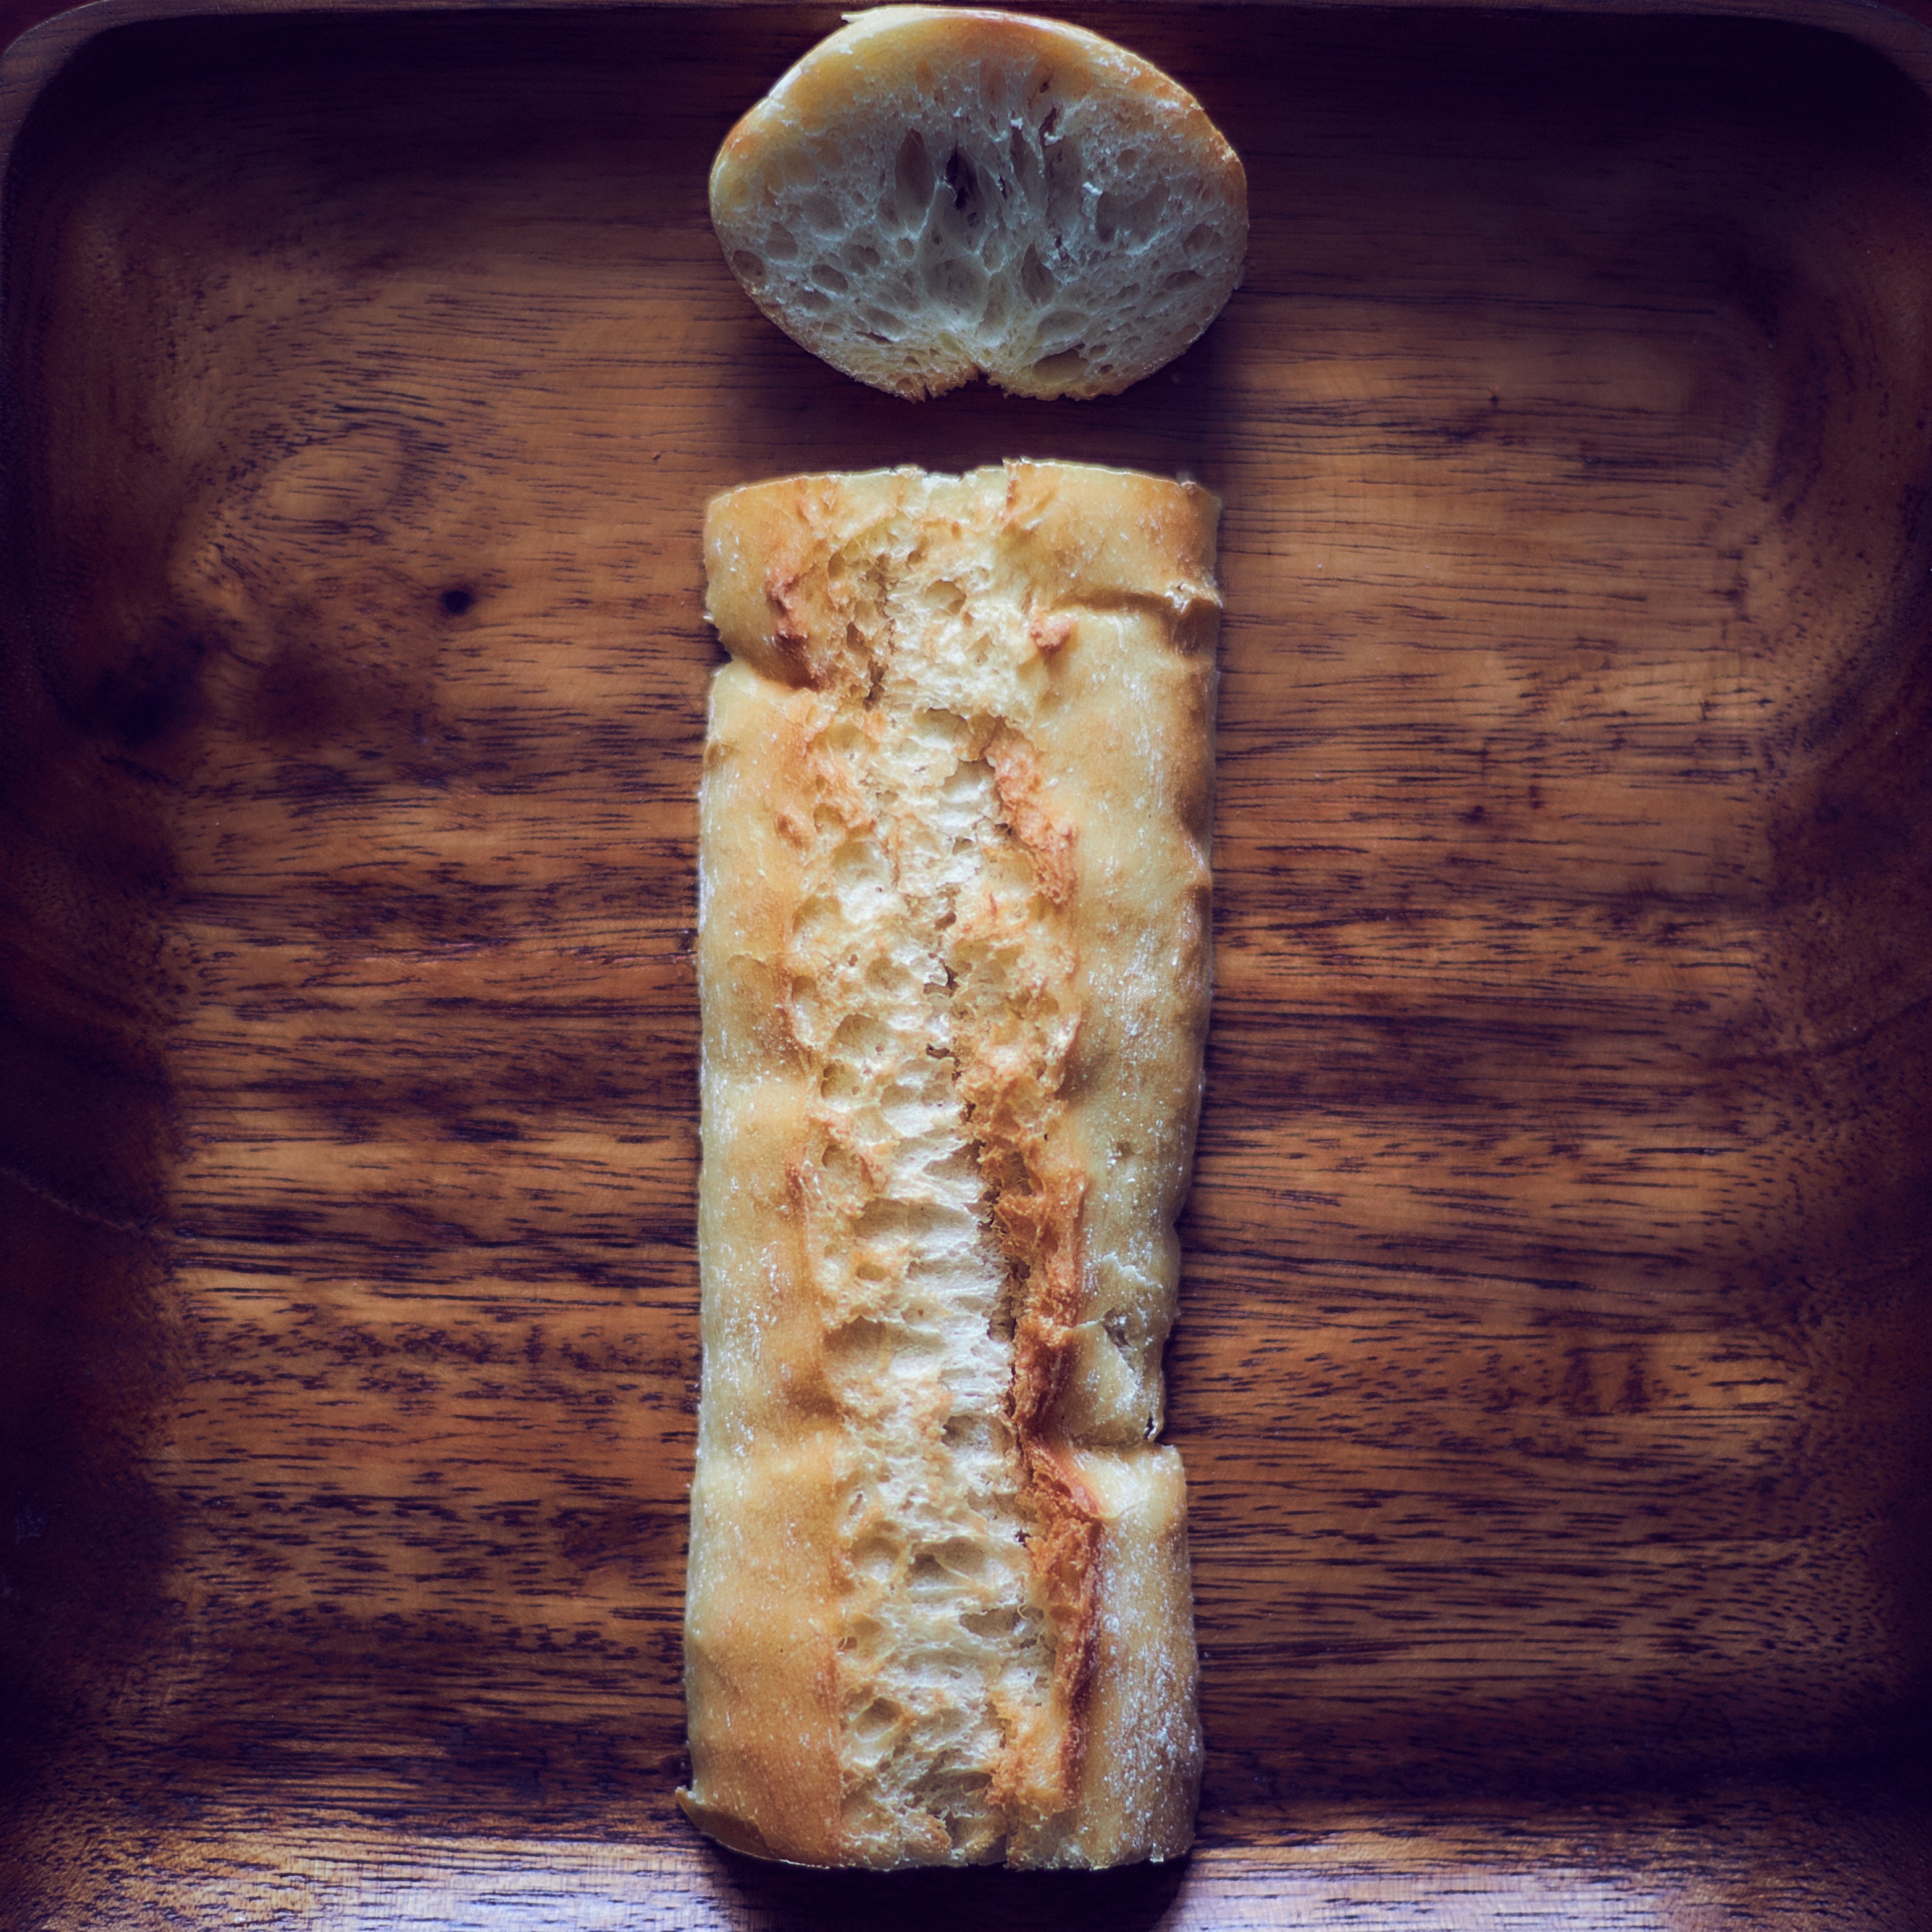
wood, food, produce, baking, material, shape, macro photography